Newt Joseph

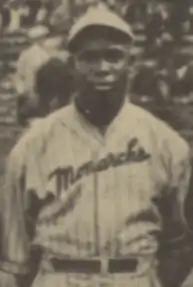
Joseph at the 1924 Colored World Series

Walter Lee "Newt" Joseph (October 27, 1896 – January 18, 1953) was an American third baseman and manager in Negro league baseball.